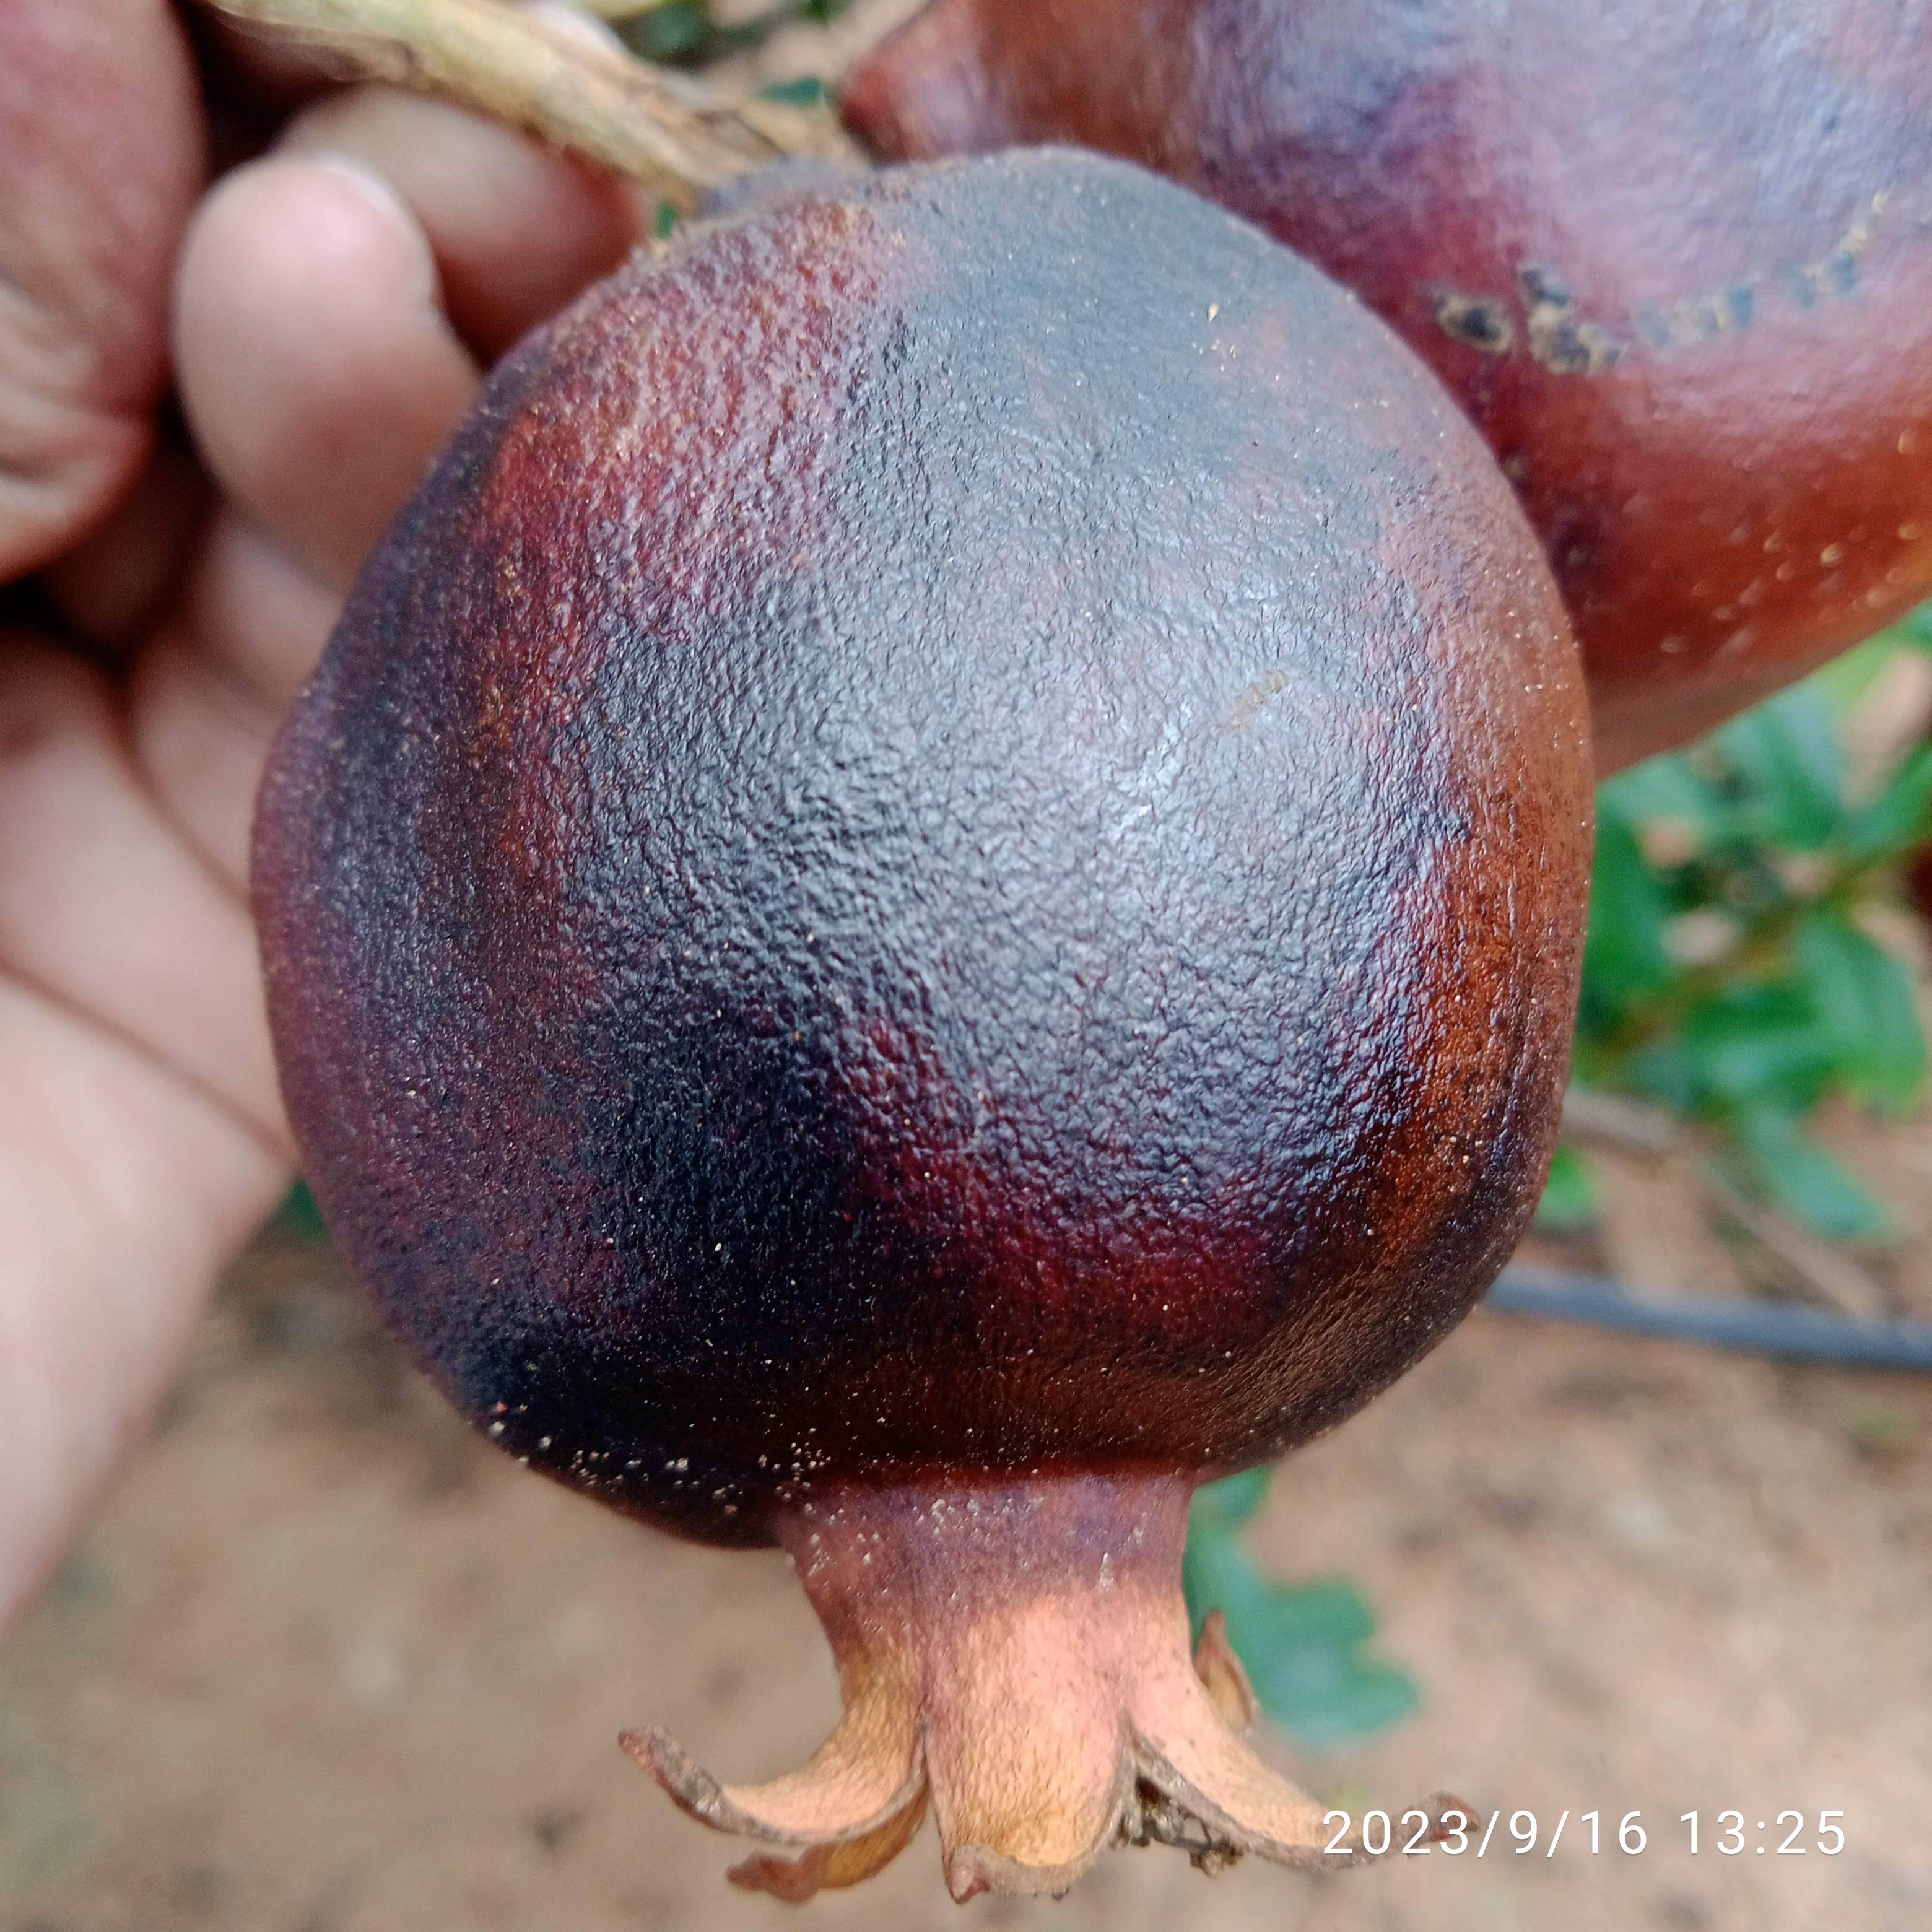
Label: Alternaria